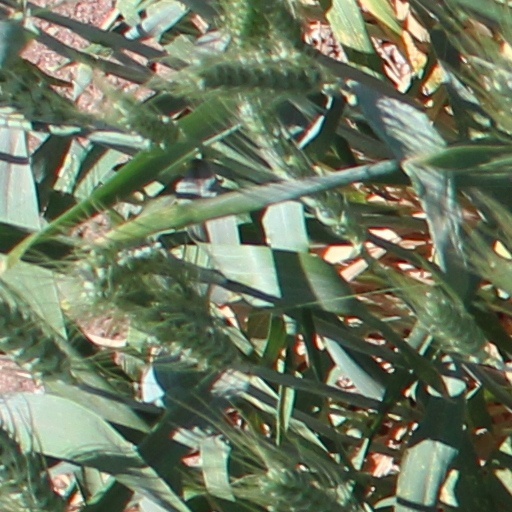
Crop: wheat